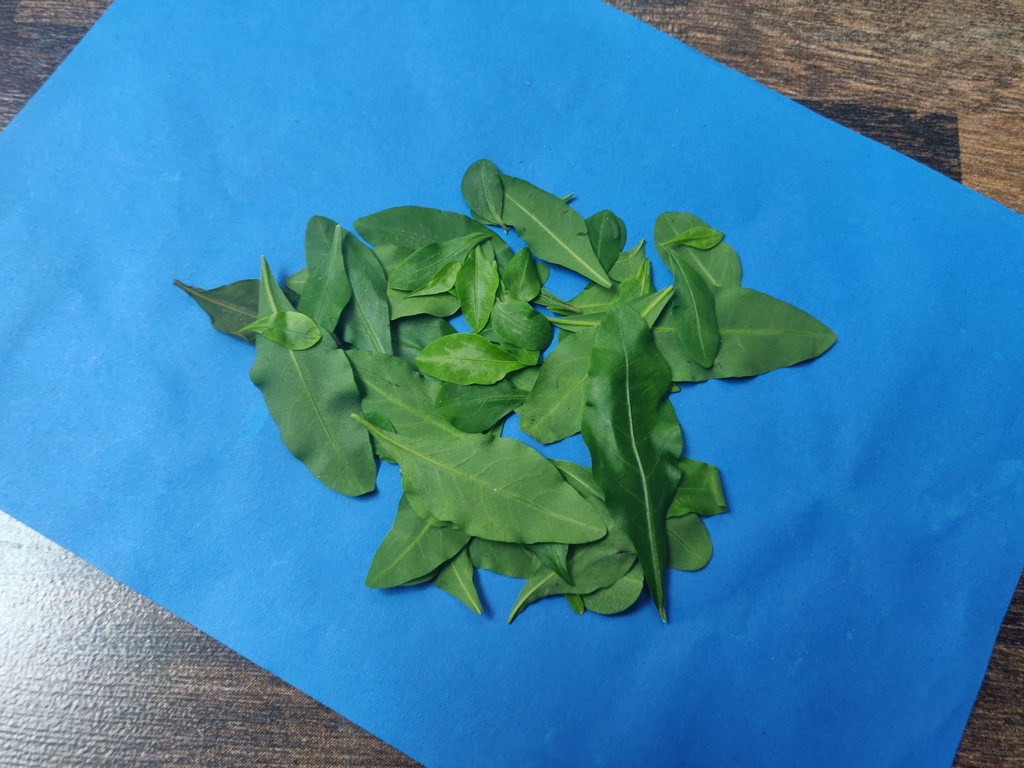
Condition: Healthy
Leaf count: multiple
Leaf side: unknown